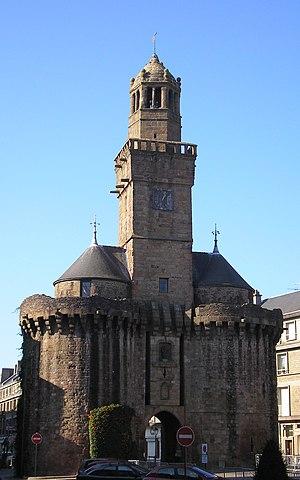
La porte Horloge de Vire, anciennement porte Gastinel, est un monument historique emblématique de la ville de Vire, commune déléguée de la commune nouvelle de Vire Normandie, située dans le département français du Calvados.
Cet article recense les monuments historiques français classés en 1886.
Cette liste regroupe une partie des monuments historiques du Calvados.